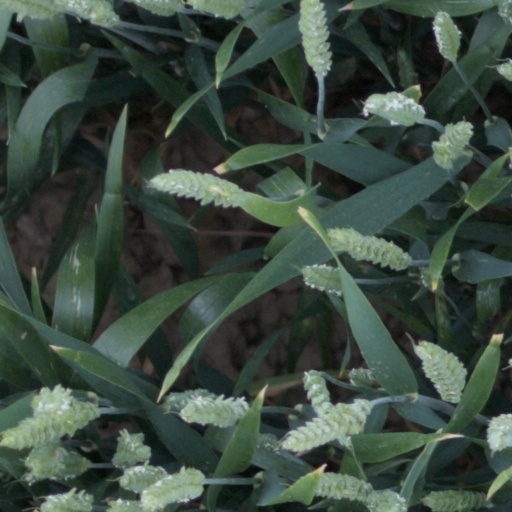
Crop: wheat